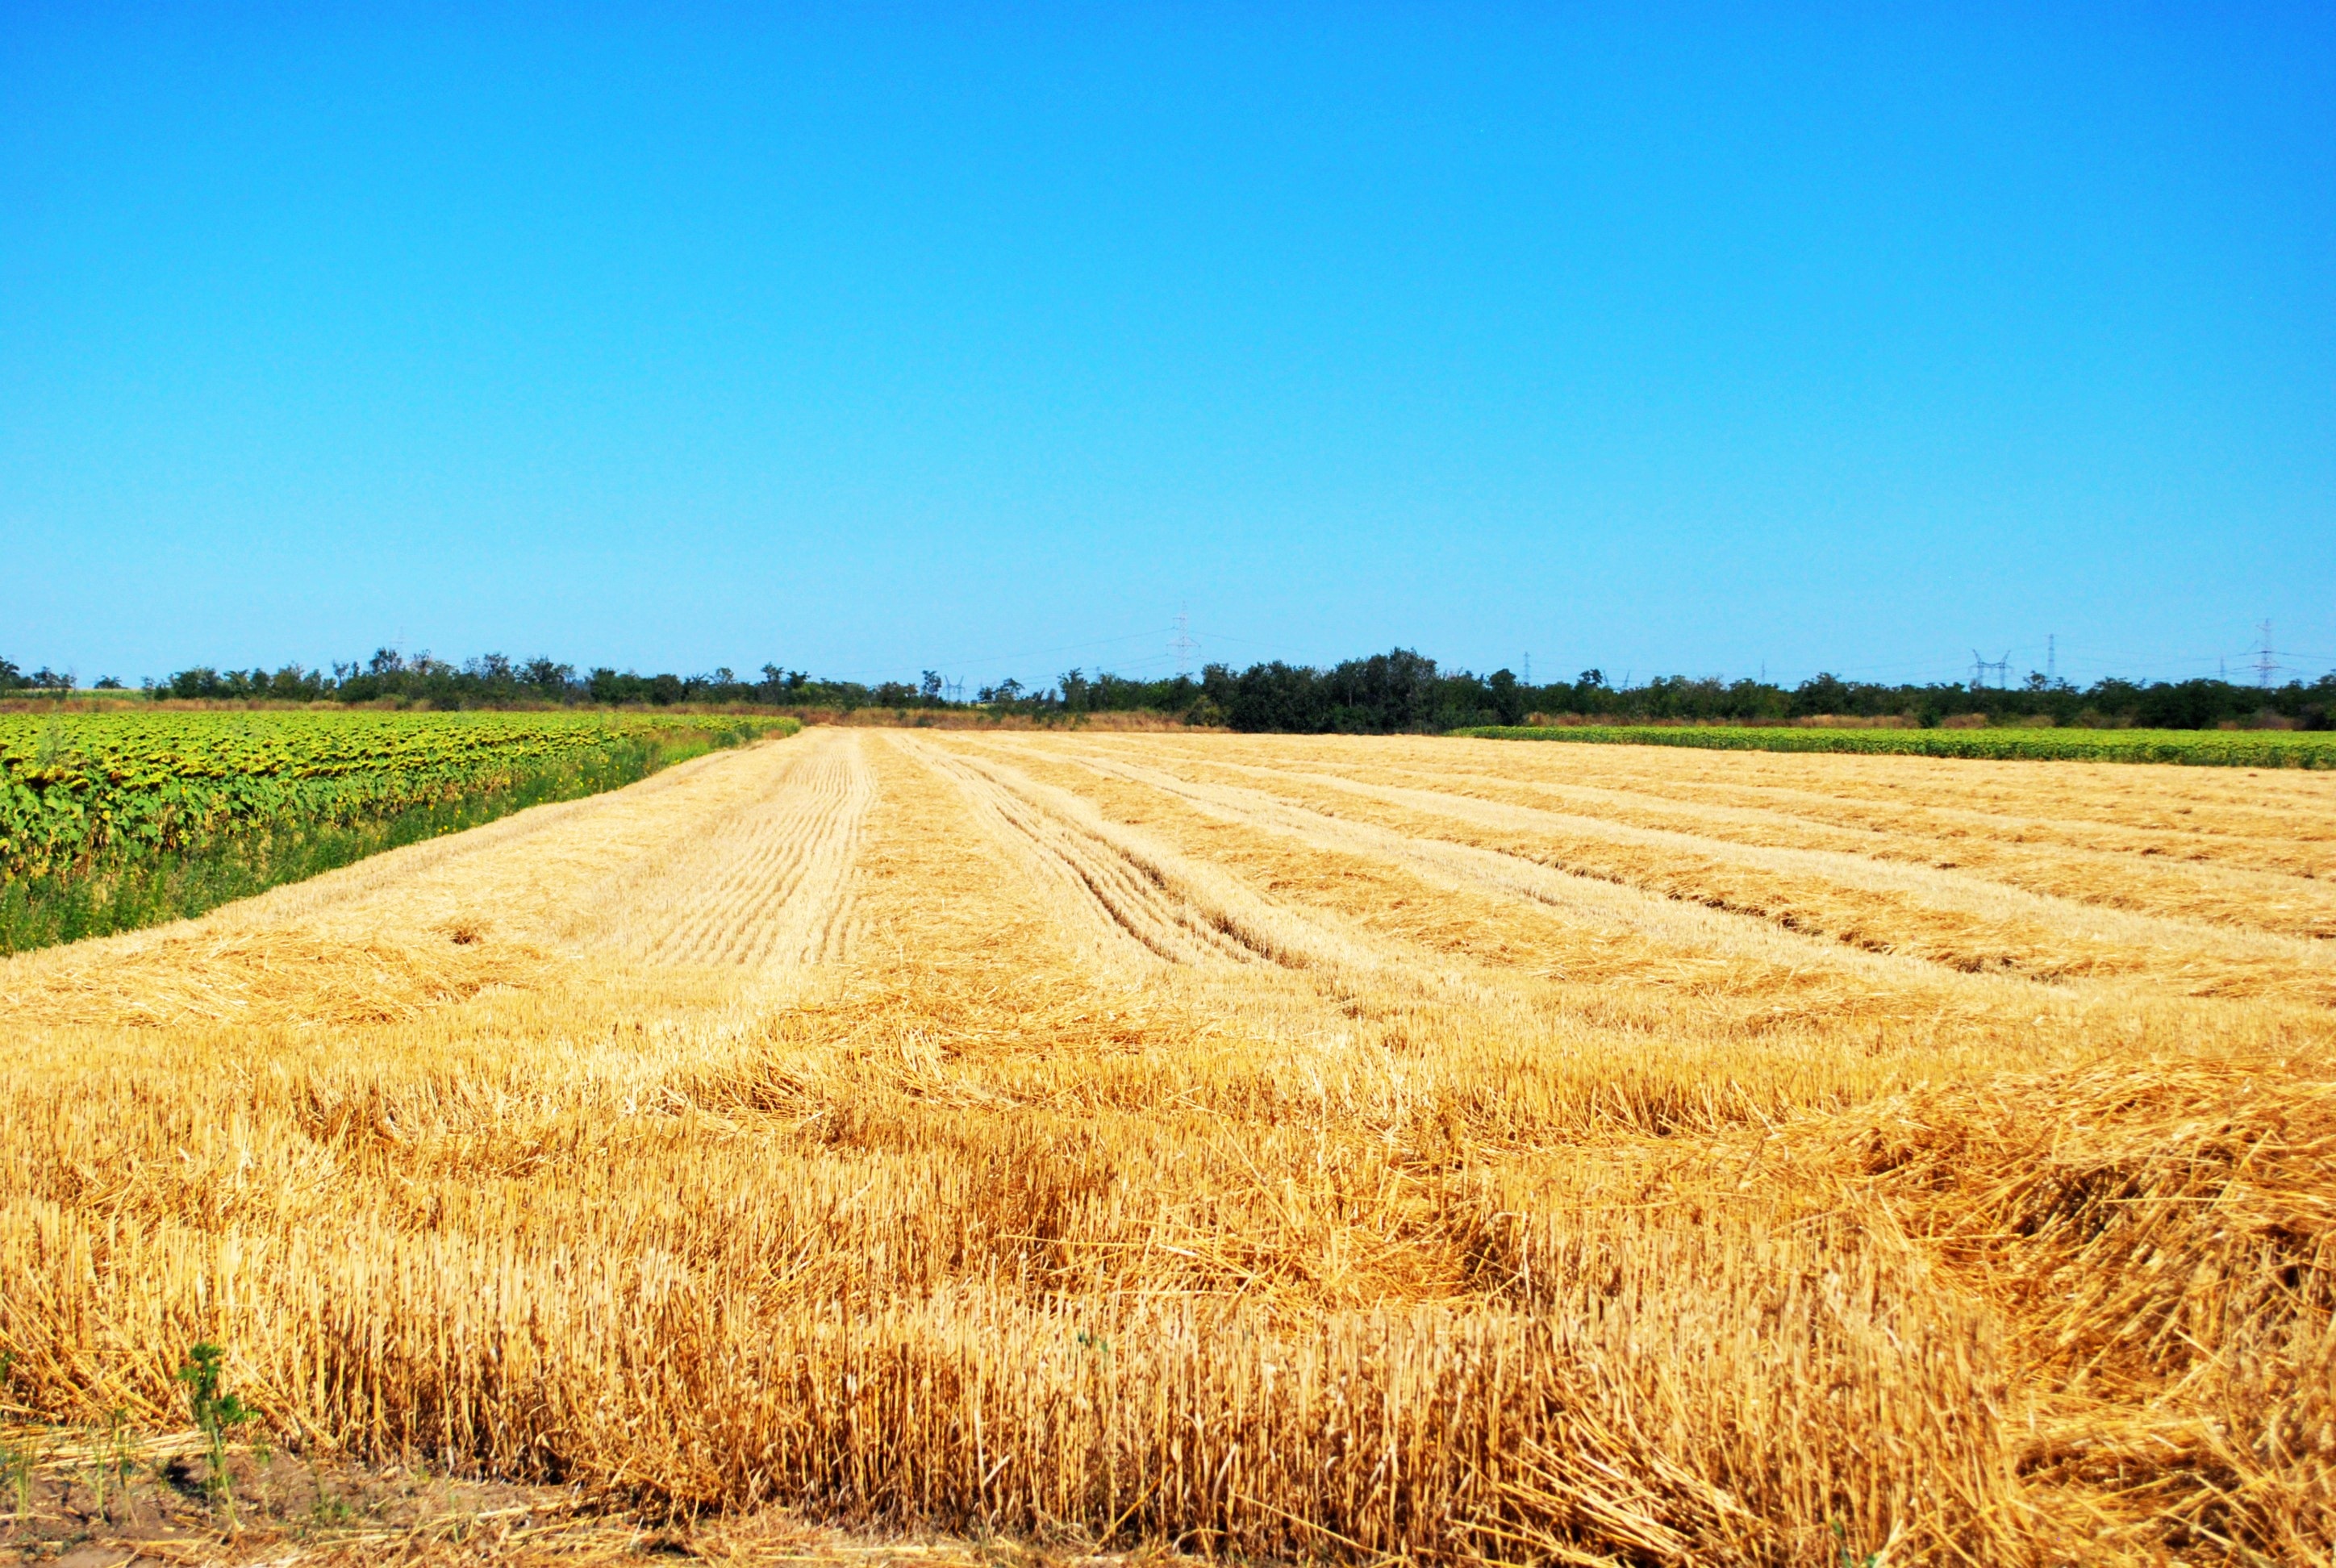
plant, field, wheat, prairie, food, harvest, crop, pasture, soil, agriculture, plain, grassland, steppe, rural area, flowering plant, grass family, land plant